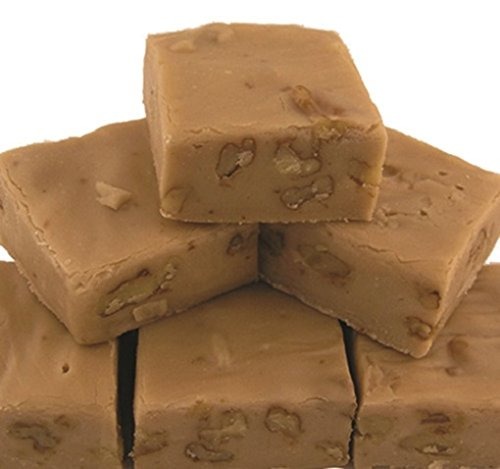
Item Name: Maple Walnut Fudge smooth creamy 1 pound
Product Description: This Maple Walnut Fudge is like something out of Grandma's Kitchen. It is smooth, creamy, and so delicious. This fudge has a sweet maple flavor combined with crunchy English walnuts for a unique and decadent treat. This listing is for 1 pound of Country Fresh maple walnut fudge..
Value: 16.0
Unit: Ounce

Price: 26.71